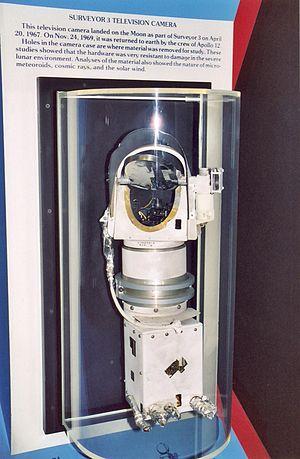
Surveyor 3 est la deuxième sonde lunaire américaine du programme Surveyor de la NASA à réaliser un atterrissage lunaire en douceur. Lancée le 17 avril 1967, elle se pose sur la Lune le 20 avril 1967, sur la partie Mare Cognitum de l'océan des Tempêtes et transmet un total de 6 326 images.